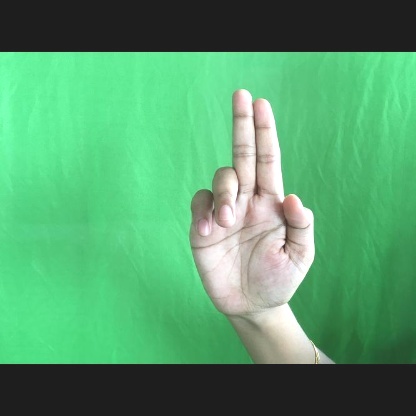
Mudra: Ardhapathaka